Fu (tally)

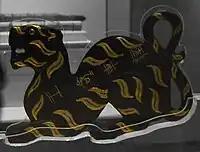
Single-piece tiger tally, from the tomb of King Zhao Mo of Nanyue, Western Han dynasty period

Tiger tallies were known as hufu. The word "hufu" first appears in the biography of Lord Hsin-ling in the "Records of the Grand Historian", where a stolen tiger tally is used to relieve the state of Zhao. It was through the tiger tally that the Emperors of China would authorize and delegate the power to his generals to command and dispatch an army. According to the Chinese tradition, the tiger was a symbol of valour; therefore, a tiger-shaped tally symbolized the expectation that an imperial command should be completed as promptly and as courageously as a tiger with the authorization of the emperor.